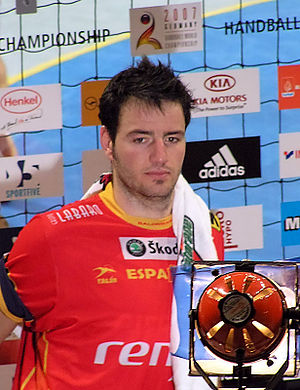
Iker Romero
Iker Romero Fernández er en spansk håndboldspiller, der til dagligt spiller for den spanske ligaklub FC Barcelona. Han har tidligere spillet for ligarivalerne Ademar León og BM Ciudad Real. I 2005 vandt han med FC Barcelona Champions League.